Paris in the 16th century

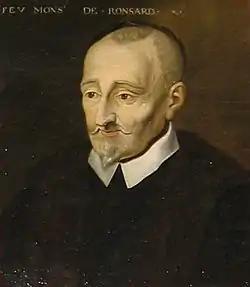
Pierre de Ronsard (1620 portrait by unknown artist)

At the beginning of the 16th century, an amateur theater group called the "Confrérie de la Passion" was periodically performing Passion plays, based on the Passion of Christ, in a large hall on the ground floor of the Hospital of the Trinity on Rue Saint-Denis. where they remained until 1539. In 1543 they bought one of the buildings attached to the hôtel de Bourgogne at 23 rue Étienne-Marcel, which became the first permanent theater in the city. The church authorities in Paris denounced Passion and religious mystery plays, and they were banned in 1548. The Confrérie rented out its theater to visiting theater troupes, notably an English company directed by Jean Sehais, an Italian company called the Gelosi Italiens, and a French company headed by Valleran Le Conte.